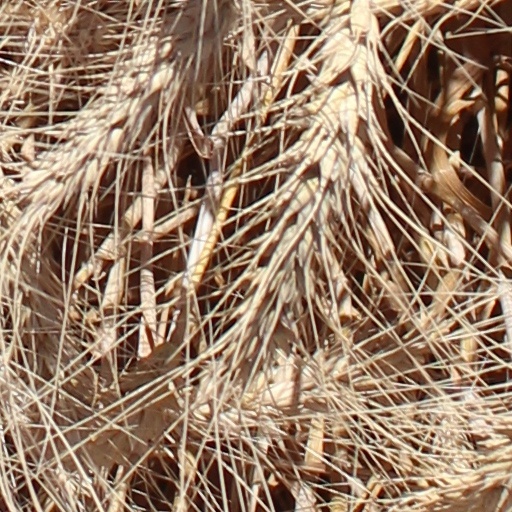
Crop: wheat